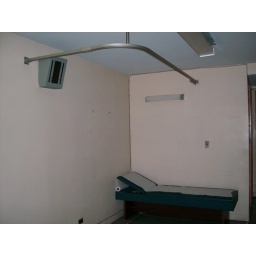
in the &amp;quot;new&amp;quot; school building, a few doors from the principal's office